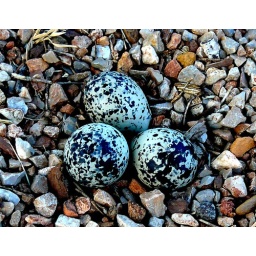
Close up of Killdeer bird eggs in a bed of rock pebbles